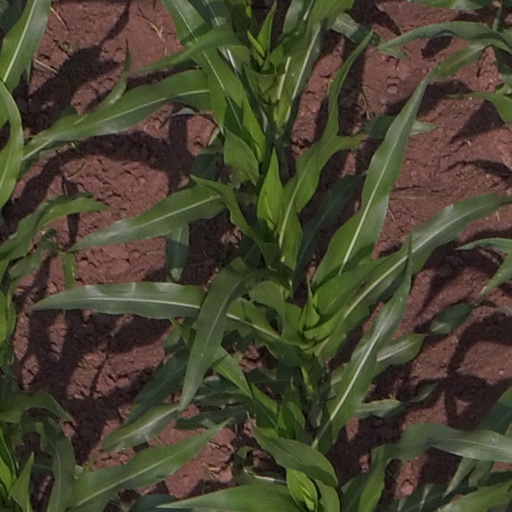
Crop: maize; corn